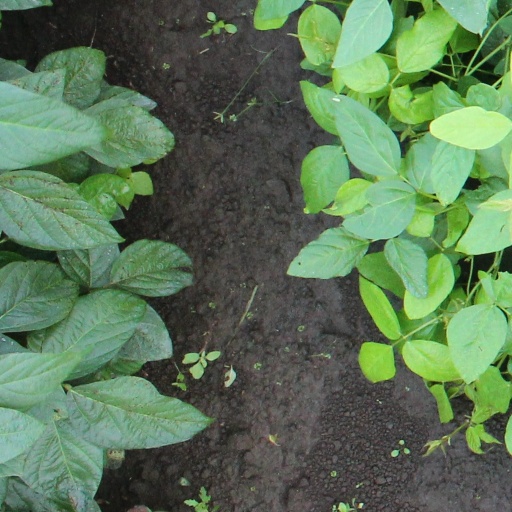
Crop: soybean